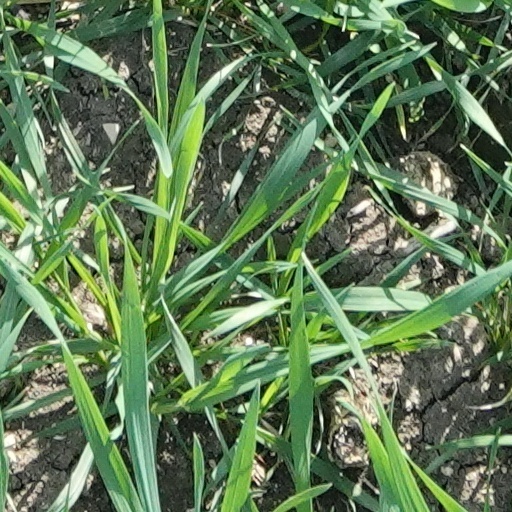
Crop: wheat